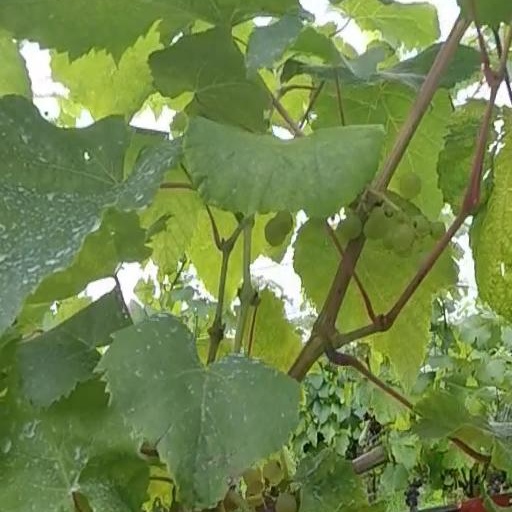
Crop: grape